Russian colonization of North America

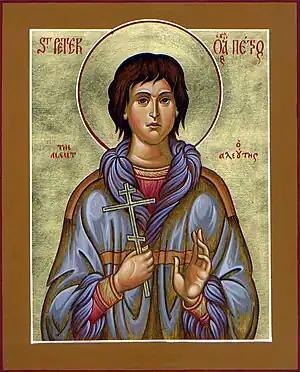
St.Peter the Aleut, a martyred Aleutian Creole.

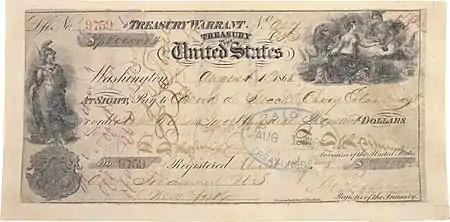
Check used for the purchase of Alaska

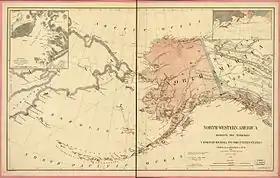
A map depicting the territory of Alaska in 1867, immediately after the Alaska Purchase

At Three Saints Bay, Shelekov built a school to teach the natives to read and write Russian and introduced the first resident missionaries and clergymen who spread the Russian Orthodox faith. This faith (with its liturgies and texts, translated into Aleut at a very early stage) had been informally introduced, in the 1740s–1780s. Some fur traders founded local families or symbolically adopted Aleut trade partners as godchildren to gain their loyalty through this special personal bond. The missionaries soon opposed the exploitation of the indigenous populations, and their reports provide evidence of the violence exercised to establish colonial rule in this period.